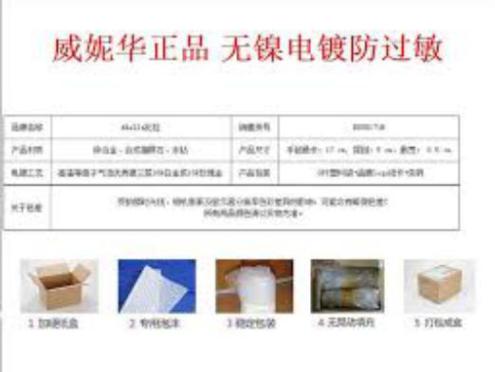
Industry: Clothes